Aspects of Scientific Explanation

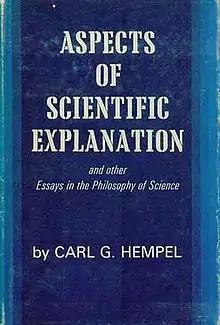
Cover of the first edition

Aspects of Scientific Explanation and other Essays in the Philosophy of Science is a 1965 book by the philosopher Carl Gustav Hempel. It is regarded as one of the most important works in the philosophy of science written after World War II.